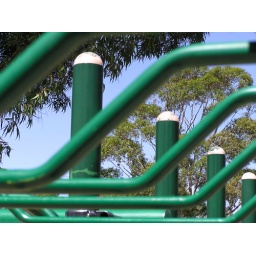
A section of the playground near our place. Part of the monkey bars, for those of you playing at home :)